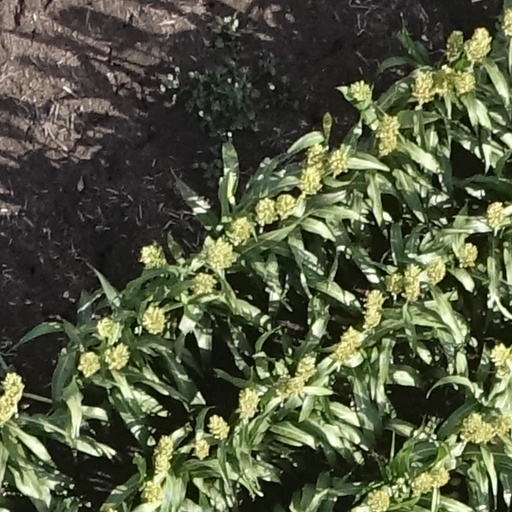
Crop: sorghum